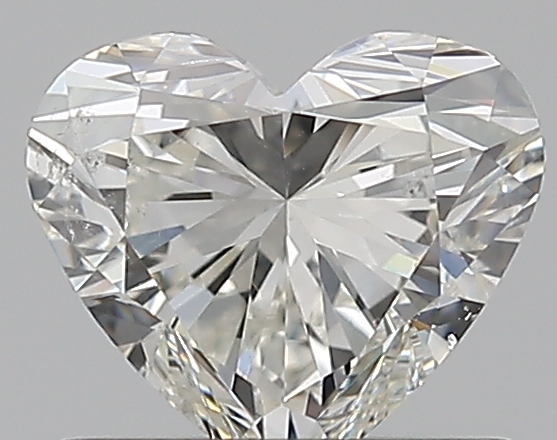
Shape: heart
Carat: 0.72
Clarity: SI1
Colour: I
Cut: EX
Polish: VG
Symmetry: VG
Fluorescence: N
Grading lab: GIA
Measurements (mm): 5.39 x 6.18 x 3.68